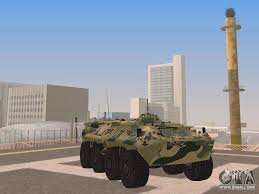
Label: BTR